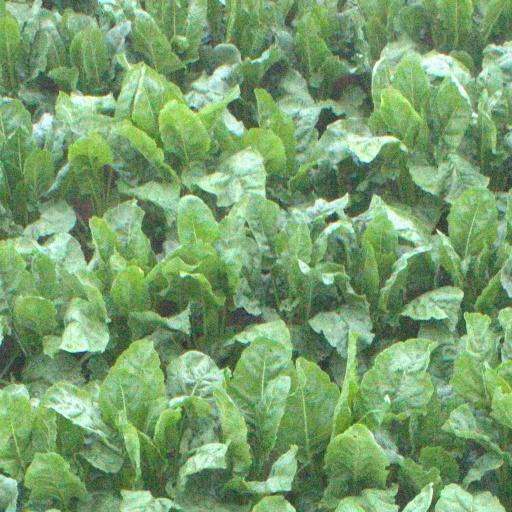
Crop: sugar beet